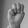
ASL letter: M